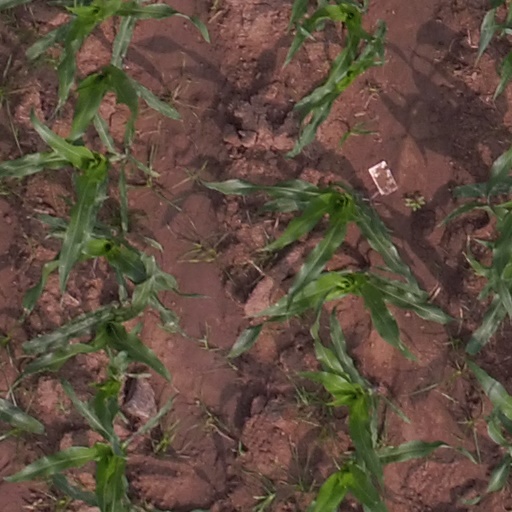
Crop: maize; corn